Pixel shift

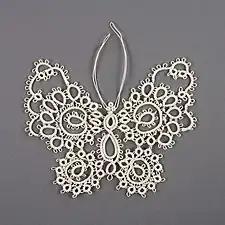
This very fine level of resolution was derived by merging four precursor images taken at sensor positions just one pixel apart.

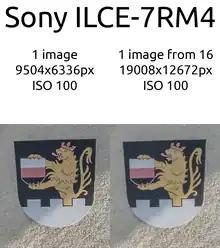
Comparison of simple image (left) and image generated with pixel shift (right) (Click to enlarge)

Pixel shift is a method in digital cameras for producing a super resolution image. The method works by taking several images, after each such capture moving ("shifting") the sensor to a new position. In digital colour cameras that employ pixel shift, this avoids a major limitation inherent in using Bayer pattern for obtaining colour, and instead produces an image with increased colour resolution and, assuming a static subject or additional computational steps, an image free of colour moiré. Taking this idea further, "sub"-pixel shifting may increase the resolution of the final image beyond that suggested by the specified resolution of the image sensor.